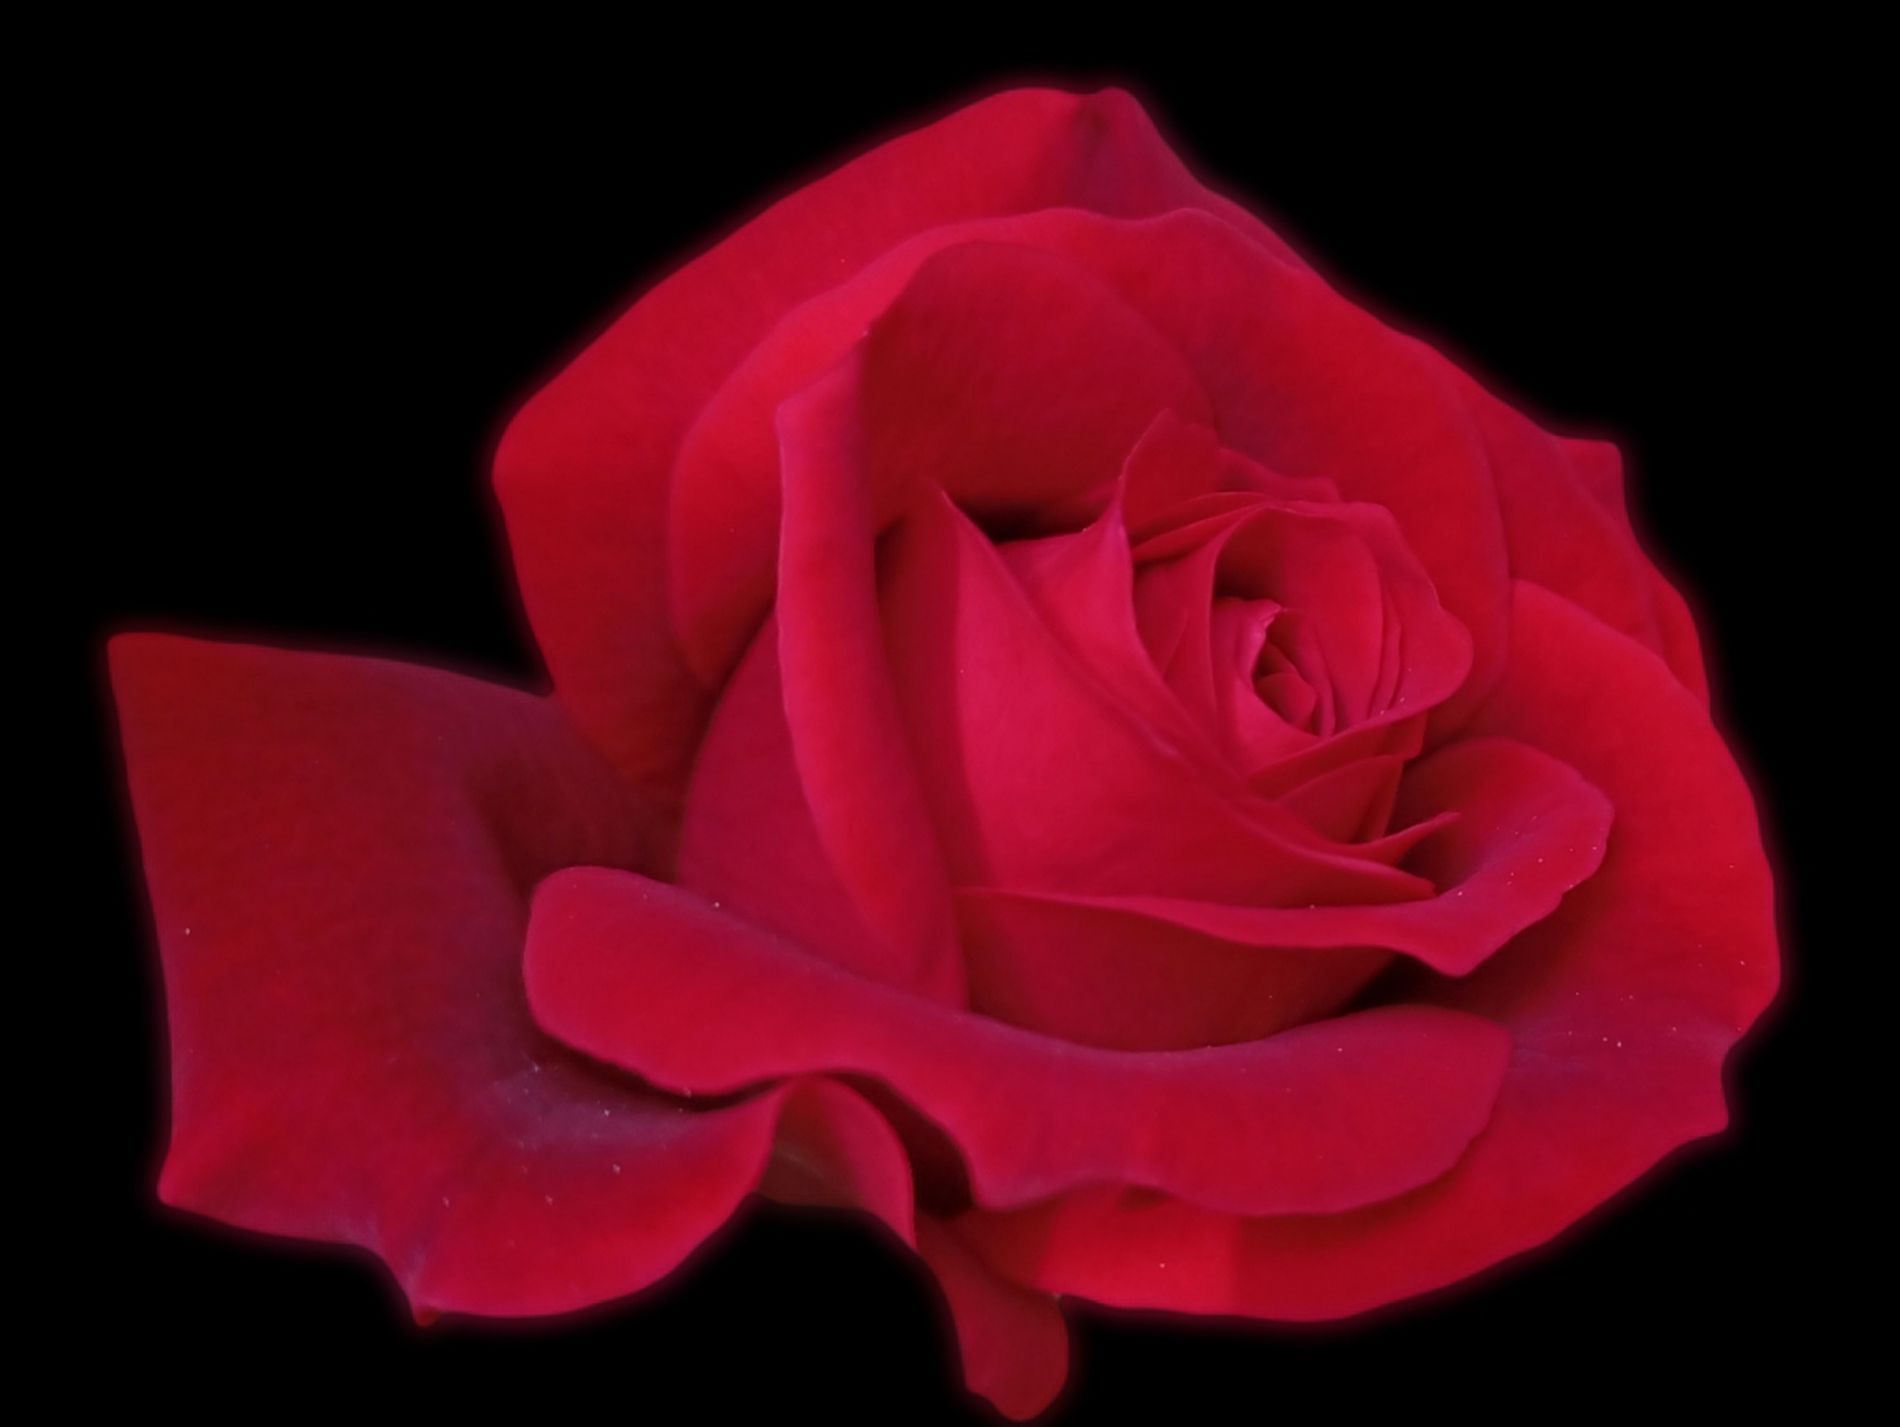
Red Rose on Black Background
photograph of a single, deep red rose in full bloom against a stark black background. The rose has numerous velvety petals that are tightly clustered in the center
A close up photo of a red rose, taken from the front with a dark background to make the flower stand out.
Labels: Flower, Plant, Rose, Petal, black background